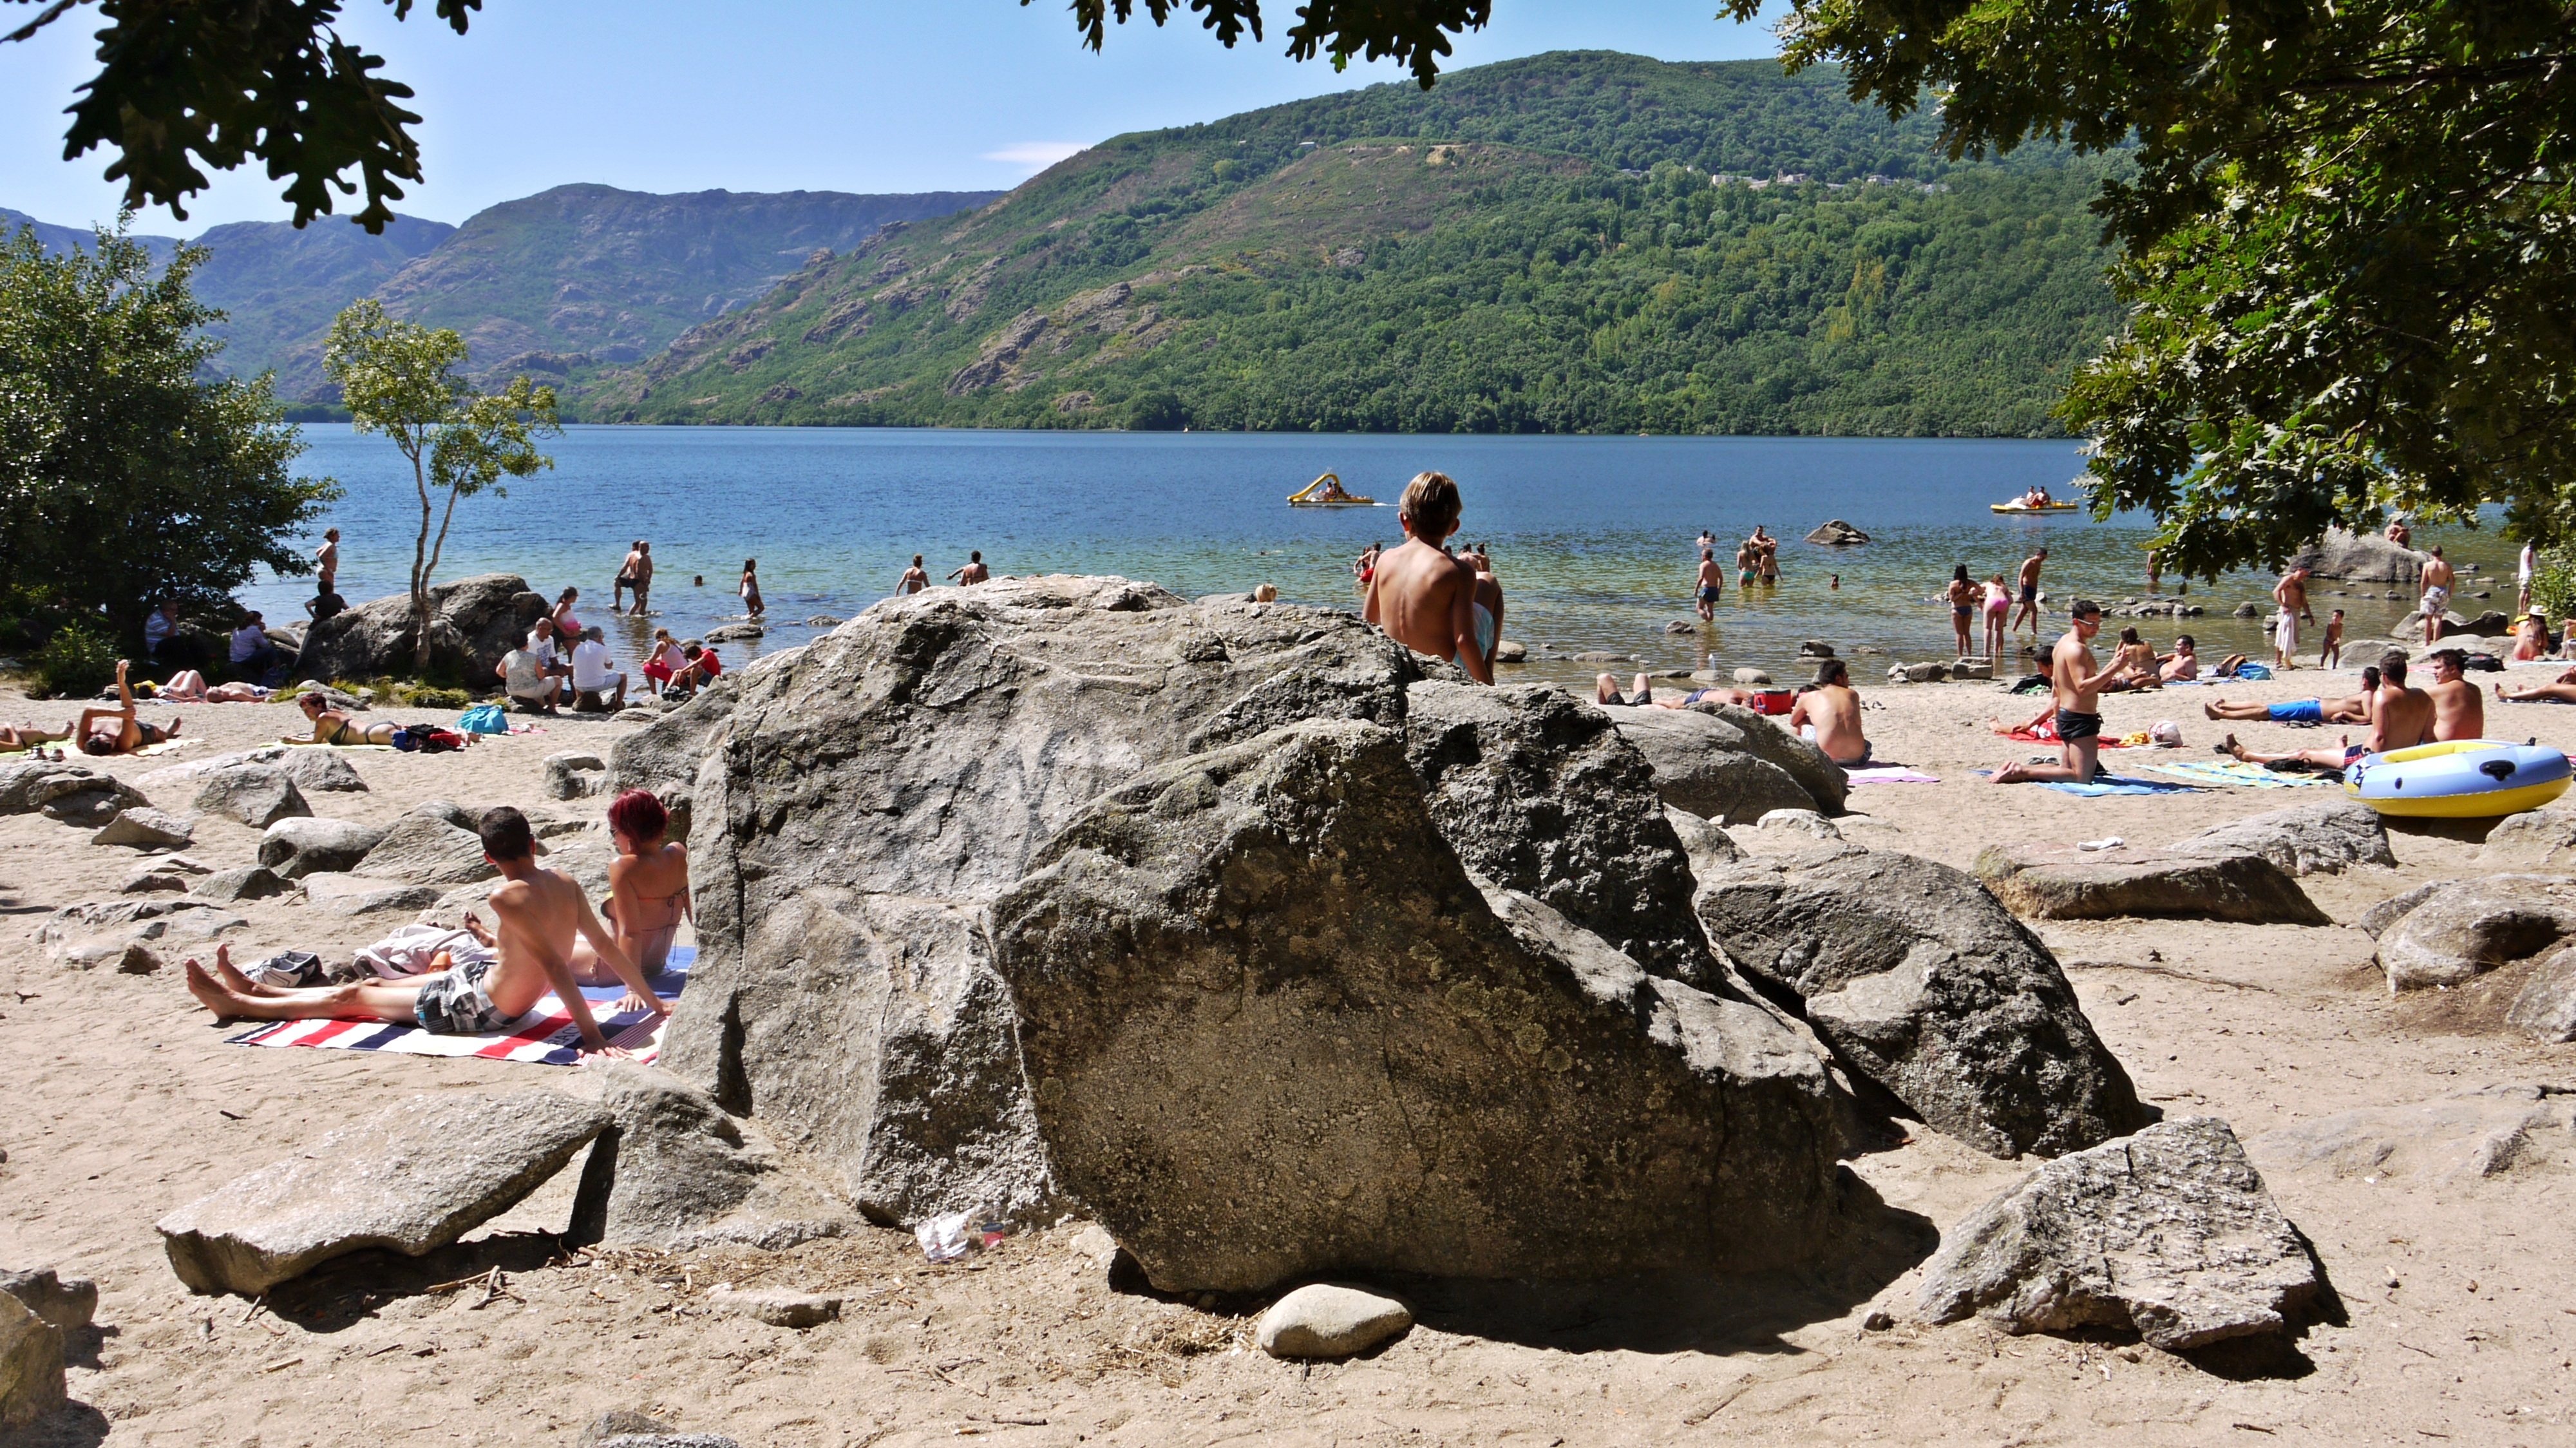
beach, landscape, sea, coast, nature, sand, lake, vacation, tourism, leisure, body of water, spain, zamora, sanabria